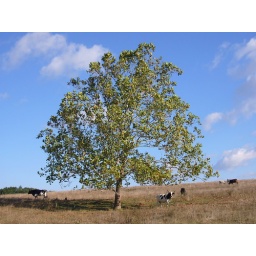
Big tree in cow pasture